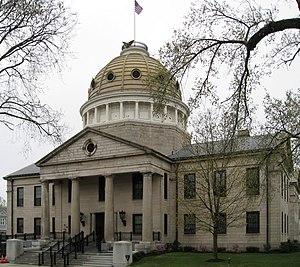
La Norfolk County Courthouse est un palais de justice américain situé à Dedham, dans le comté de Norfolk, dans le Massachusetts. Elle est inscrite au Registre national des lieux historiques et est classée National Historic Landmark depuis le 28 novembre 1972.